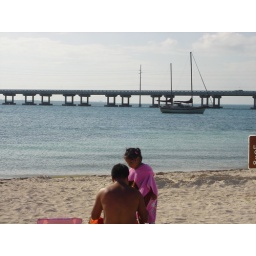
in my beach towel